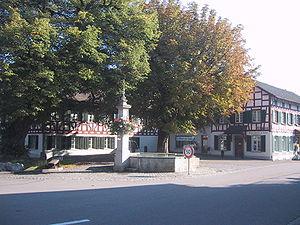
Oberstammheim est une ancienne commune suisse du canton de Zurich, située dans le district d'Andelfingen. Le 1ᵉʳ janvier 2019, elle est absorbée par la commune nouvellement créée de Stammheim.